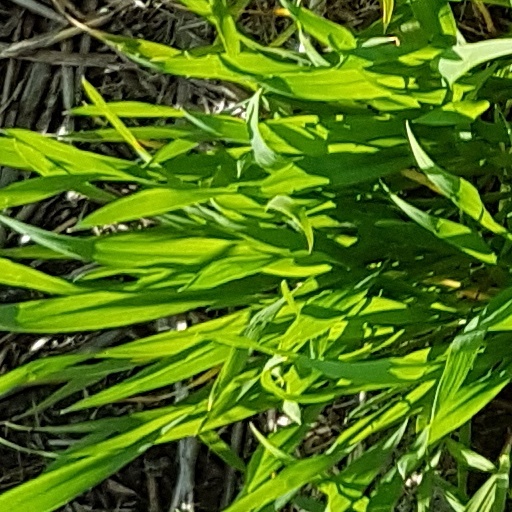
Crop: wheat